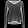
Label: Pullover